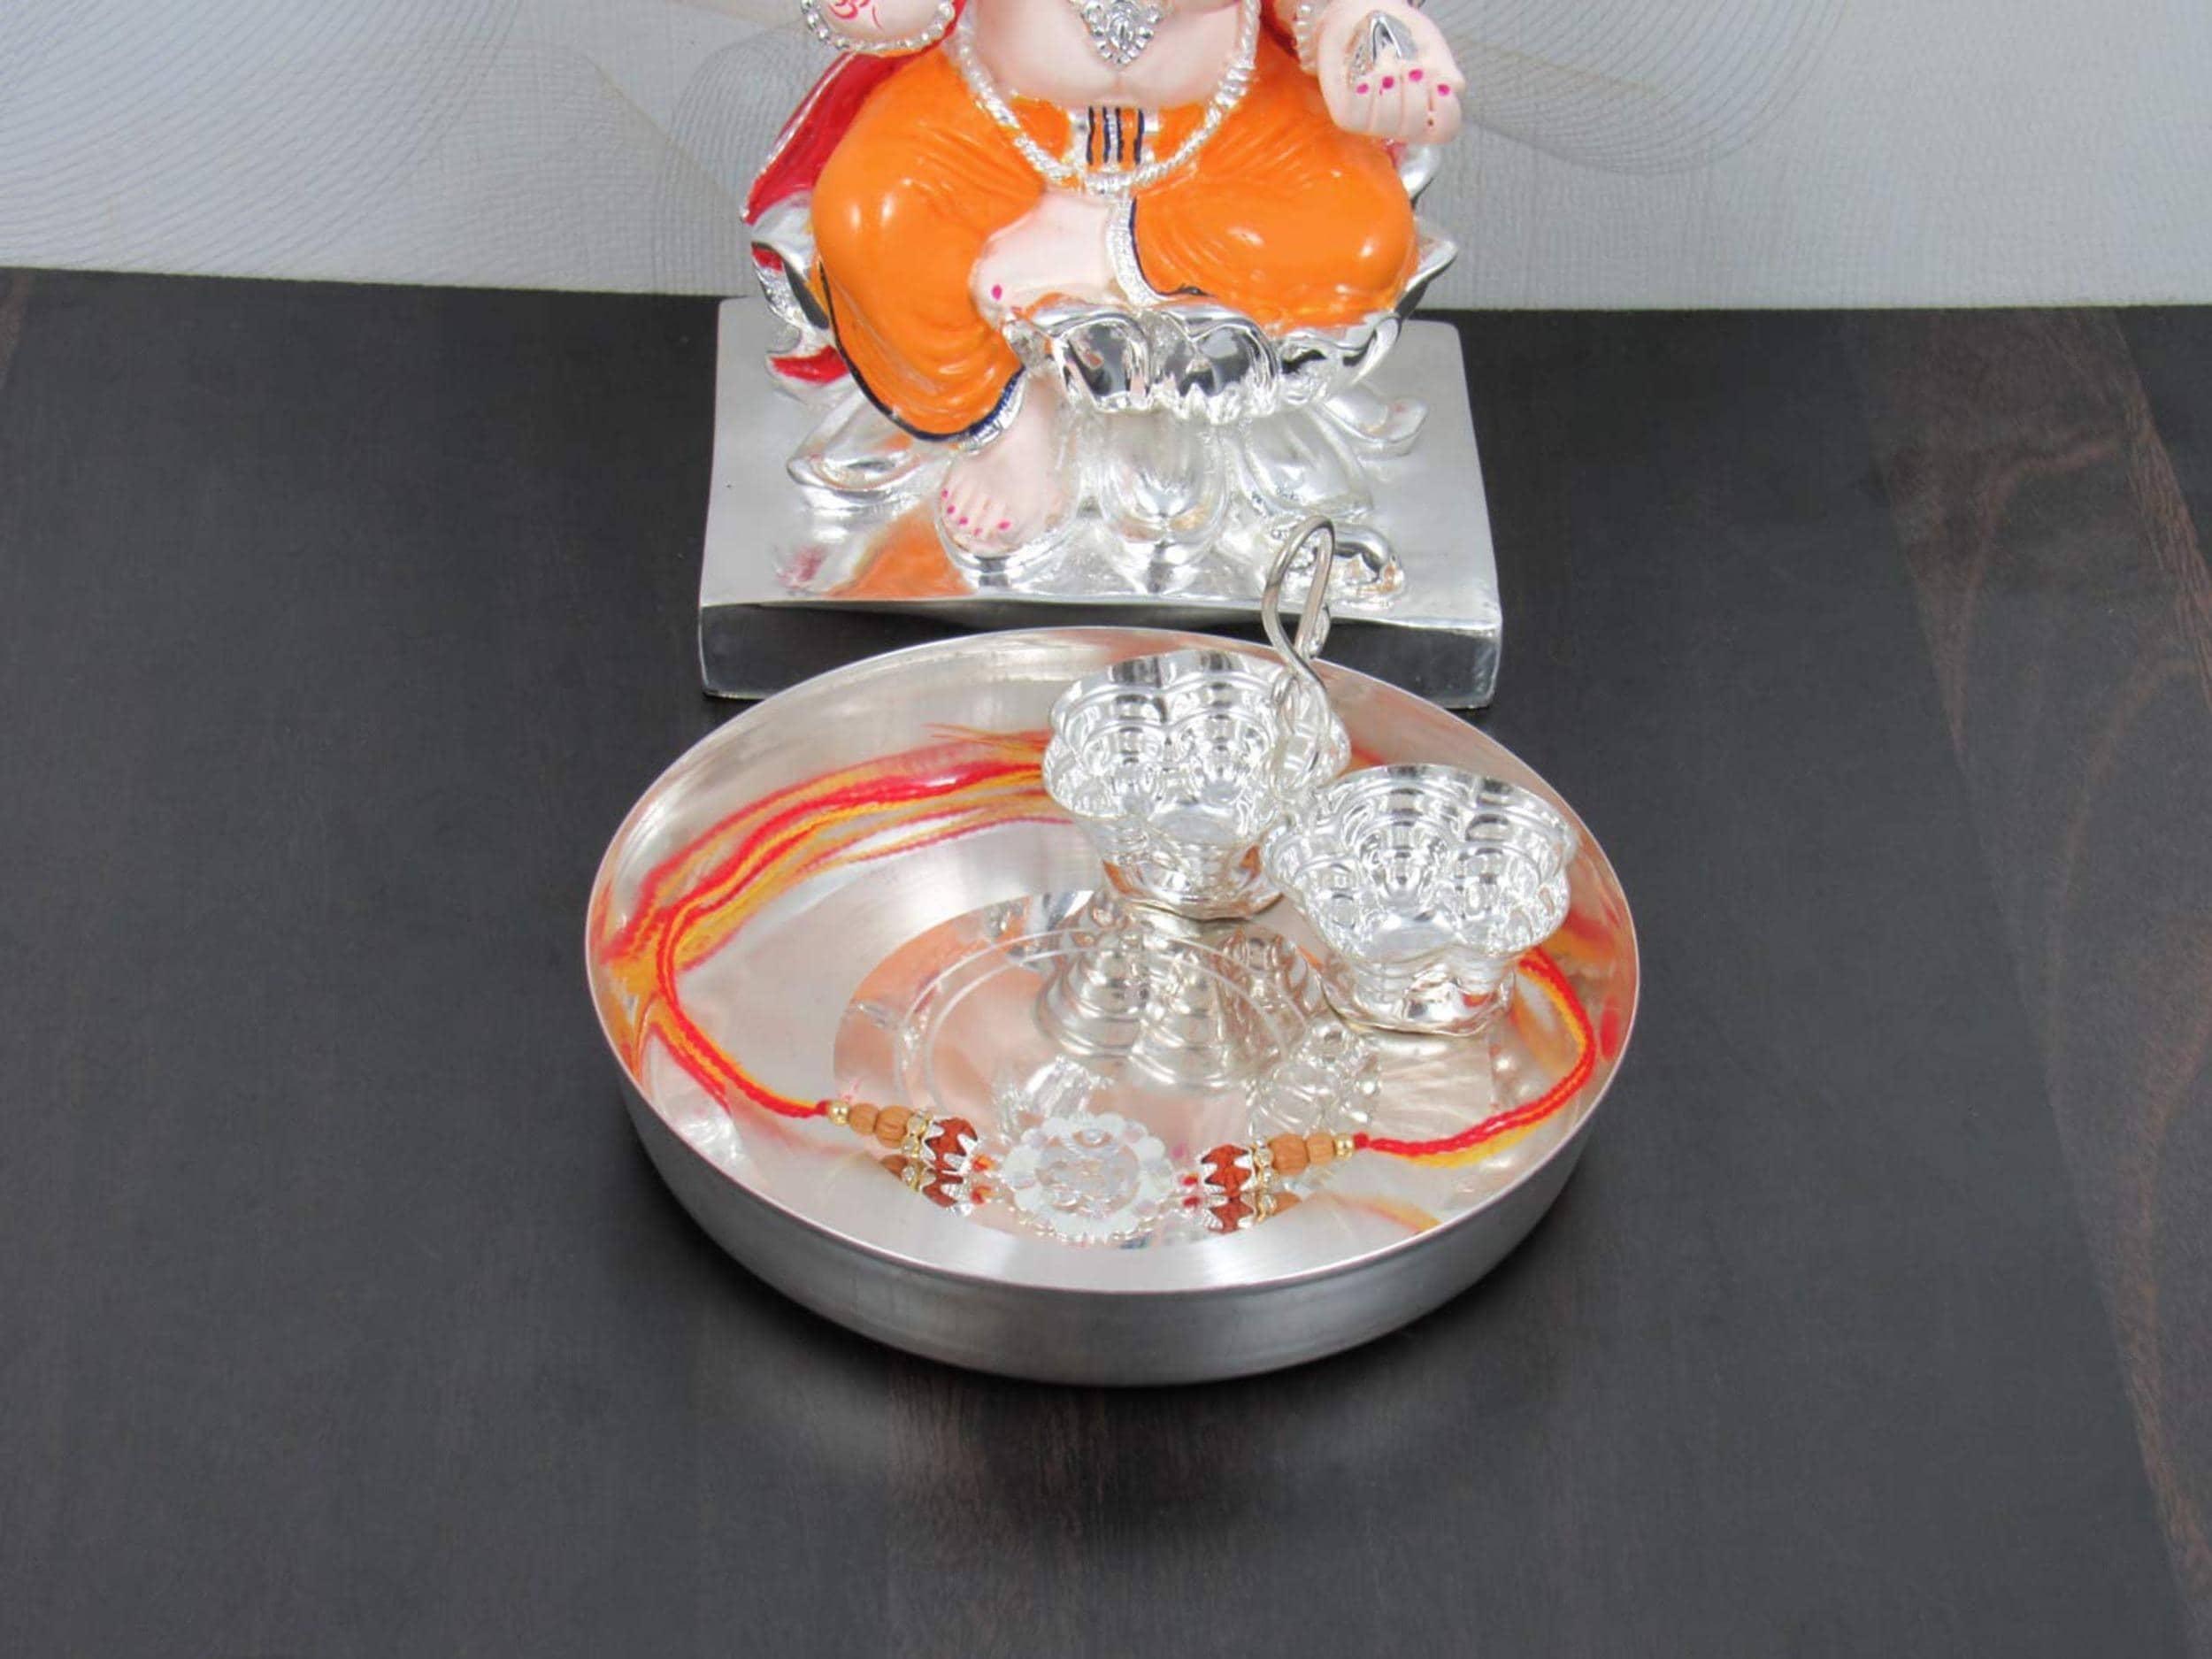
 GoldGiftIdeas Pure 999 Silver Nakshi Om Rakhi for Brother, Raksha Bandhan Rakhi with Pooja Thali (5 Inch), Rakhi Gift
Type: Rakhis
Brand: GoldGiftIdeas
Price: Rs. 589
 Rakhi Traditional Rakshabandhan Gift to Brothers from Beloved Sisters Rakshabandhan or Rakhi is a festival celebrating and honouring sibling love. It is love at its purest & deepest point and is portrayed in the form of the sister reminding the brother of the undying bond between them by tying a holy thread and true to his nature the brother reiterates his pledge to care for his sister in body mind and spirit. Honouring this ancient festival of morals and self-sacrificing love, we brings home-spun rakhis prepared in the time honoured tradition and with same love & care that equates sisterly love.